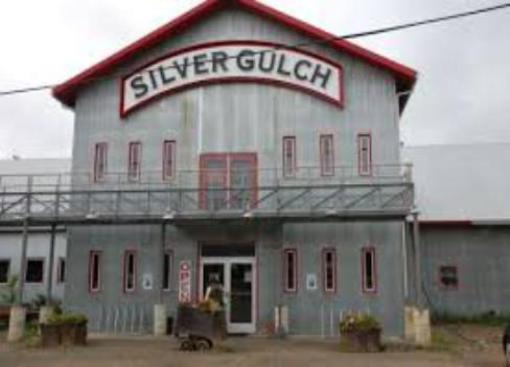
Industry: Food